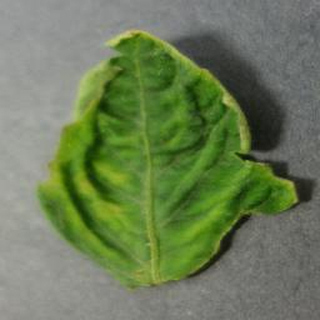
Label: tomato_yellow_leaf_curl_virus